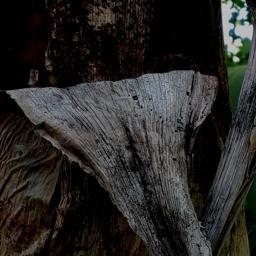
Label: PSEUDOSTEM WEEVIL